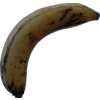
Label: banana